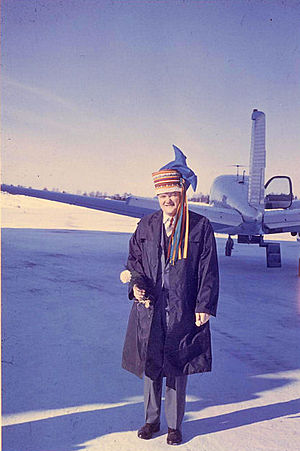
Erik Allardt
Erik Anders Allardt var finsk sociolog. Allardt blev udnævnt til professor i sociologi ved Helsinki Universitet i 1958 og stod i 1970'erne i spidsen for et stort forskningsprojekt om de nordiske velfærdssamfund. Igennem 1970'erne og 1980'erne opnåede Allardt international anseelse som en af efterkrigstidens betydeligste nordiske sociologer. Hans vigtigste arbejde er Att ha, att älska, att vara fra 1975 som er en banebrydende analyse af velfærdssamfundets modsætninger. I 1980'erne deltog Allardt i en række internationale ekspertgrupper, der evaluerede sociologiuddannelser og forskning ved institutter i Sverige, Norge og Danmark.